Louise of Mecklenburg-Strelitz

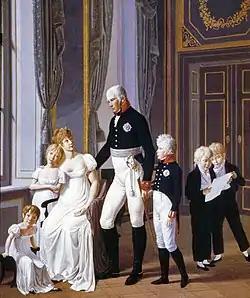
Queen Louise with her husband and children, c. 1806

After her husband's accession, Louise developed many ties to senior ministers and became a powerful figure within the government as she began to command universal respect and affection. The queen went out of her way to stay informed about political developments at court, and from the very beginning of his reign the new king consulted Louise on matters of state. Frederick William was hesitant and cautious, and hated war, stating in 1798, "I abhor war and... know of nothing greater on earth than the preservation of peace and tranquility as the only system suited to the happiness of human kind". In keeping with the later foreign policy of his father's, Frederick William favored neutrality during the early years of the conflict with the revolutionary French First Republic, which evolved into the Napoleonic Wars (1803–15); he refused the various pressures to pick a side in the War of the Second Coalition. Louise supported this view, warning that if Prussia were to side with the coalition powers of Austria, Great Britain, and Russia, it would lead to dependence on the latter power for military support. She foresaw that because Prussia was by far the weakest of the great powers, and it would not have been able to ensure it benefited from the results of such an alliance. French aggression caused the king to eventually consider entering the wars, but his indecision prevented him from choosing a side, either France or the coalition powers. He consulted the many differing opinions of Queen Louise and his ministers, and was eventually compelled into an alliance with Napoleon, who was recently victorious from the Battle of Austerlitz (1805).